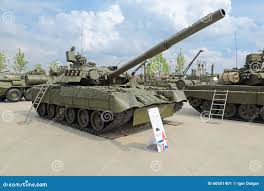
Label: Tank